Sopwith Dolphin

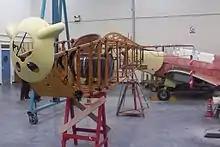
Dolphin Mk I under restoration at the Michael Beetham Conservation Centre, part of the Royal Air Force Museum Cosford

Dolphins were quickly retired after the war; 19 and 87 Squadrons demobilised in February 1919, followed by 23 Squadron in March. The last RAF unit to operate Dolphins was 79 Squadron, based in Bickendorf, Germany, as part of the British Army of the Rhine; 79 Squadron demobilised in July 1919. The Dolphin was declared obsolete on 1 September 1921. The Canadian 1 (Fighter) Squadron, which operated Dolphins with S.E.5as, Sopwith Snipes and captured Fokker D.VIIs, was disbanded on 28 January 1920. Although retired from Canadian Air Force service, a small number of Dolphins were sent back to Canada.